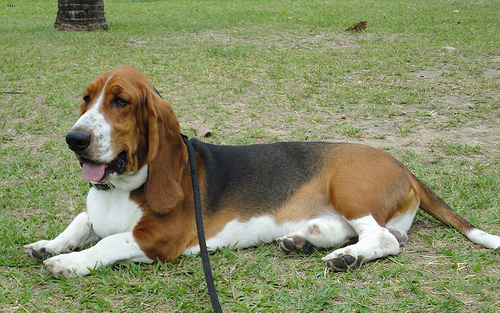
Breed: basset